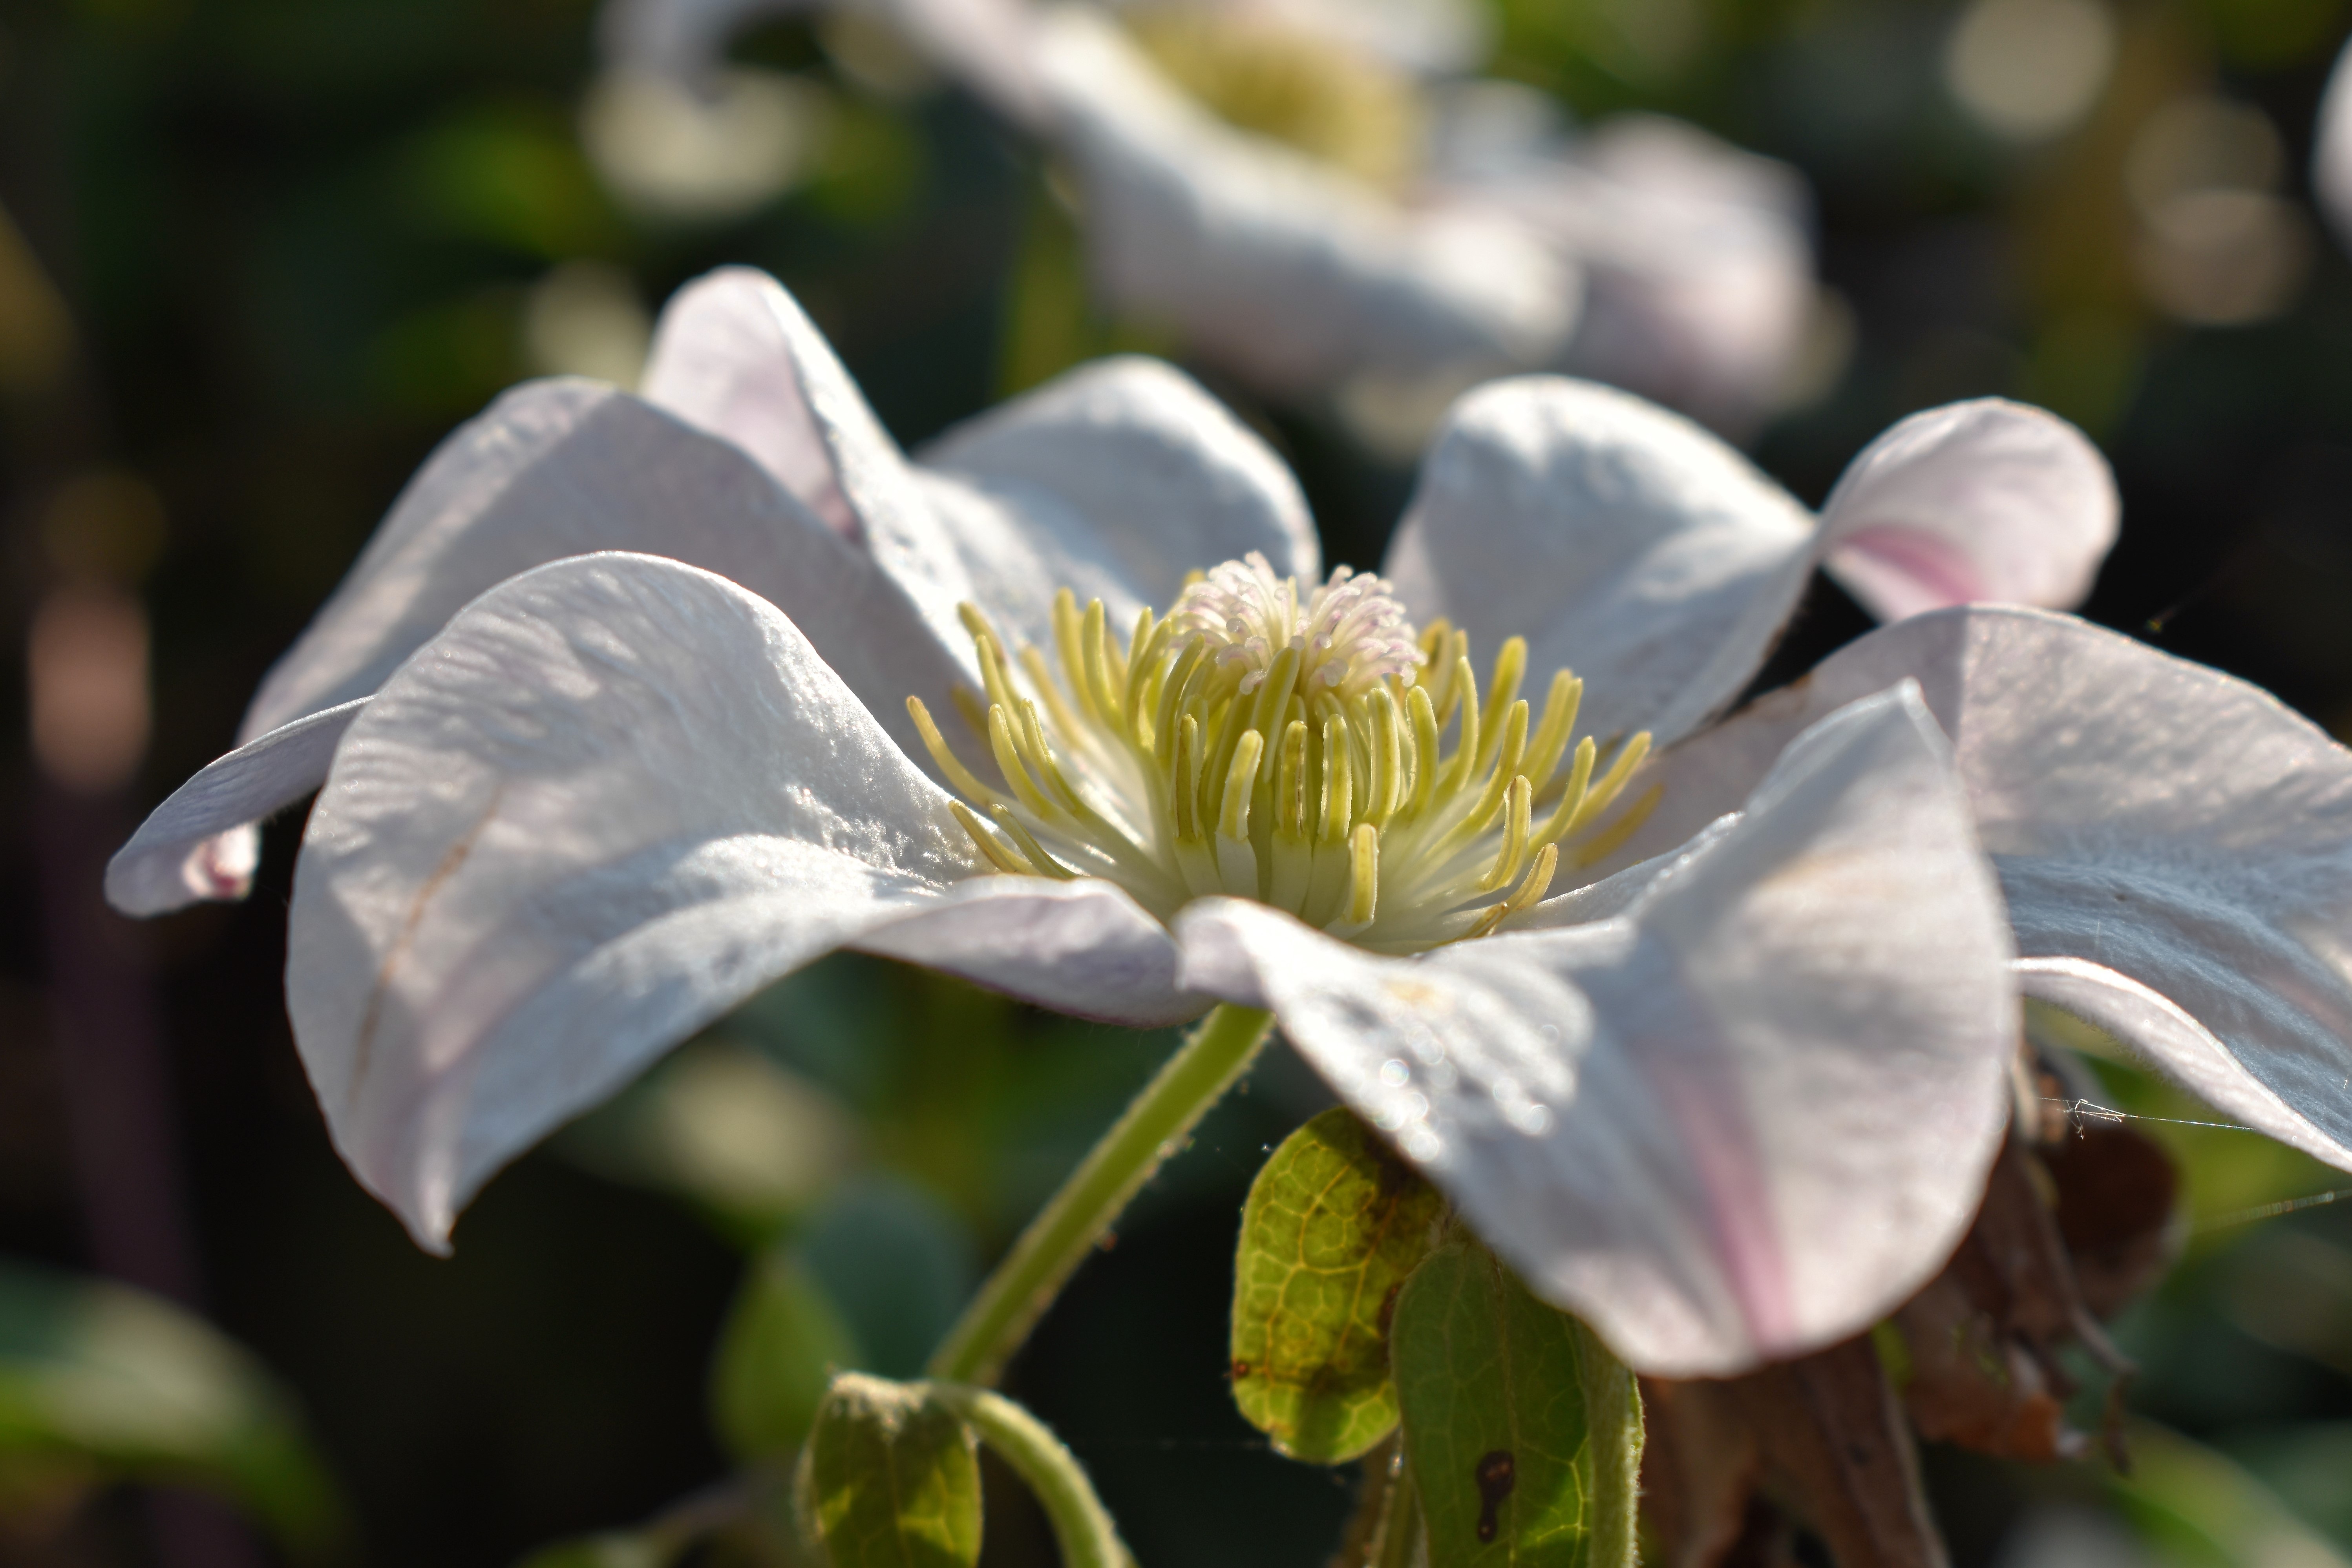
nature, blossom, plant, white, flower, petal, summer, botany, climber, garden, close, flora, wildflower, flowers, close up, shrub, clematis, macro photography, flowering plant, land plant